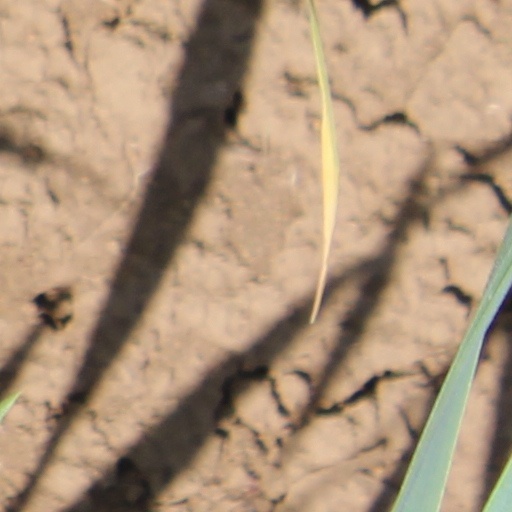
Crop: wheat